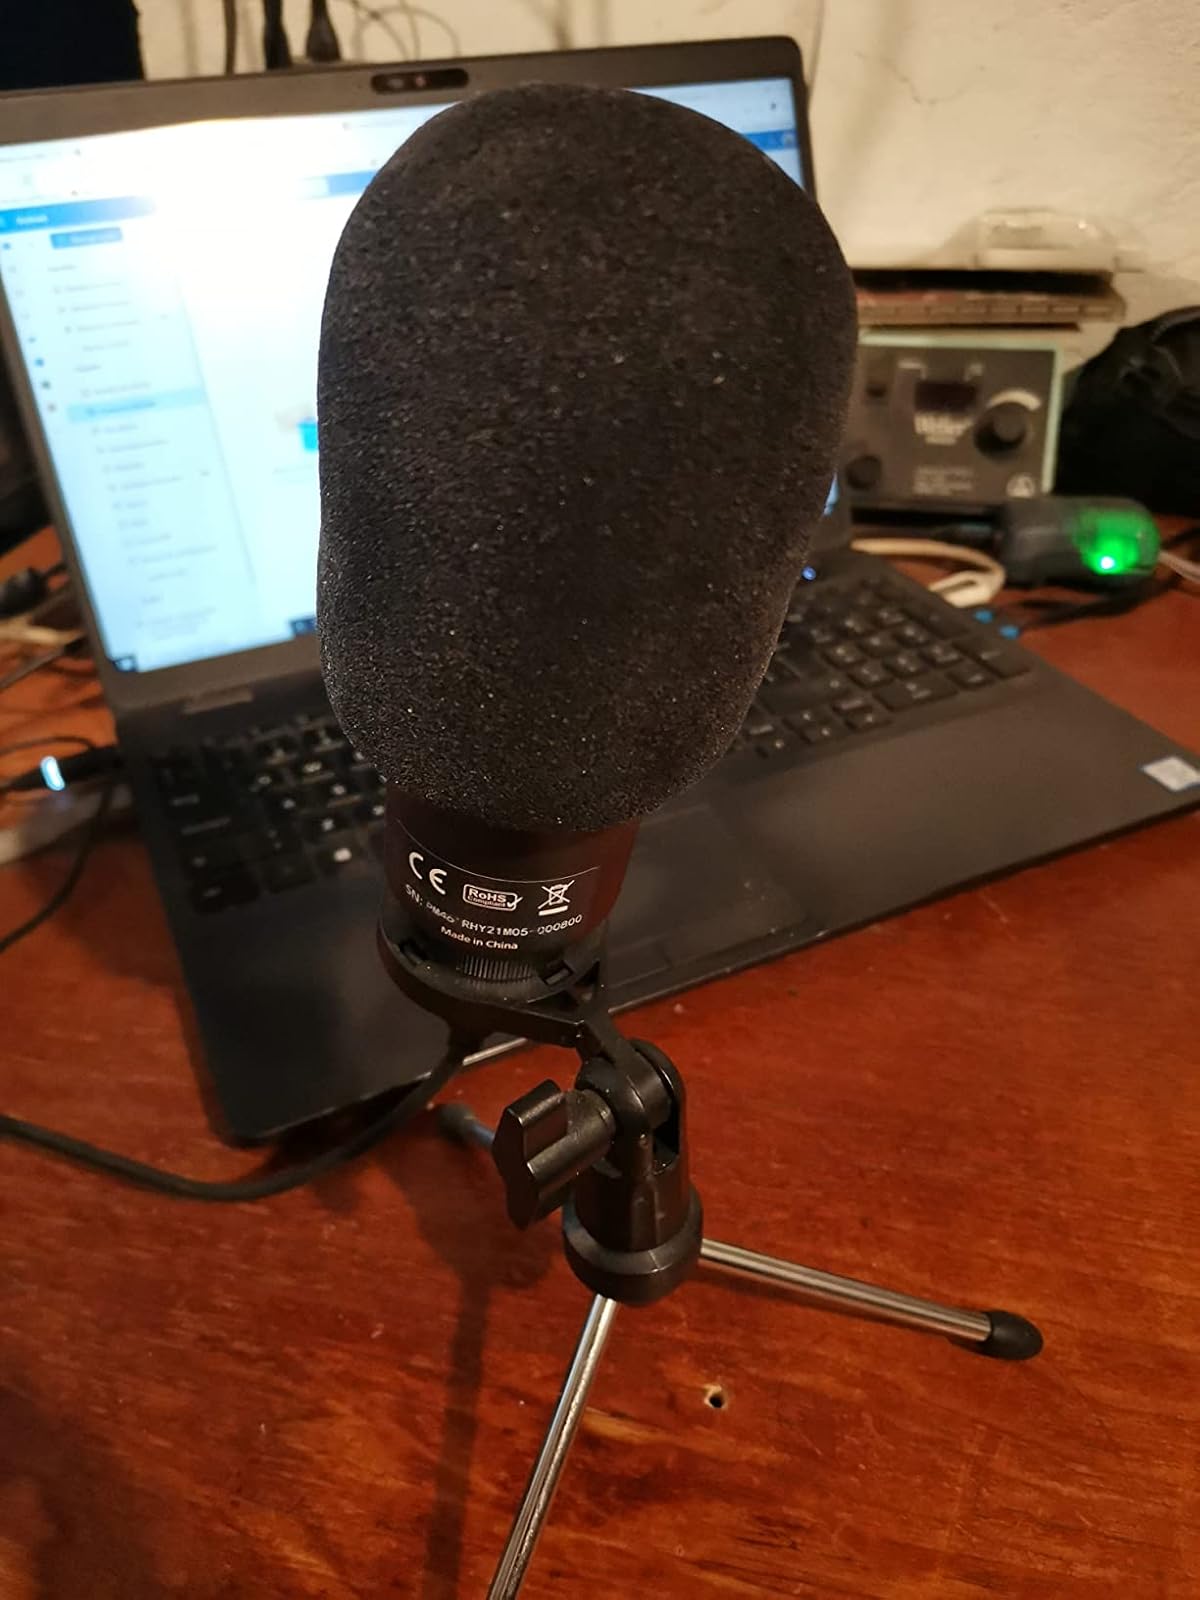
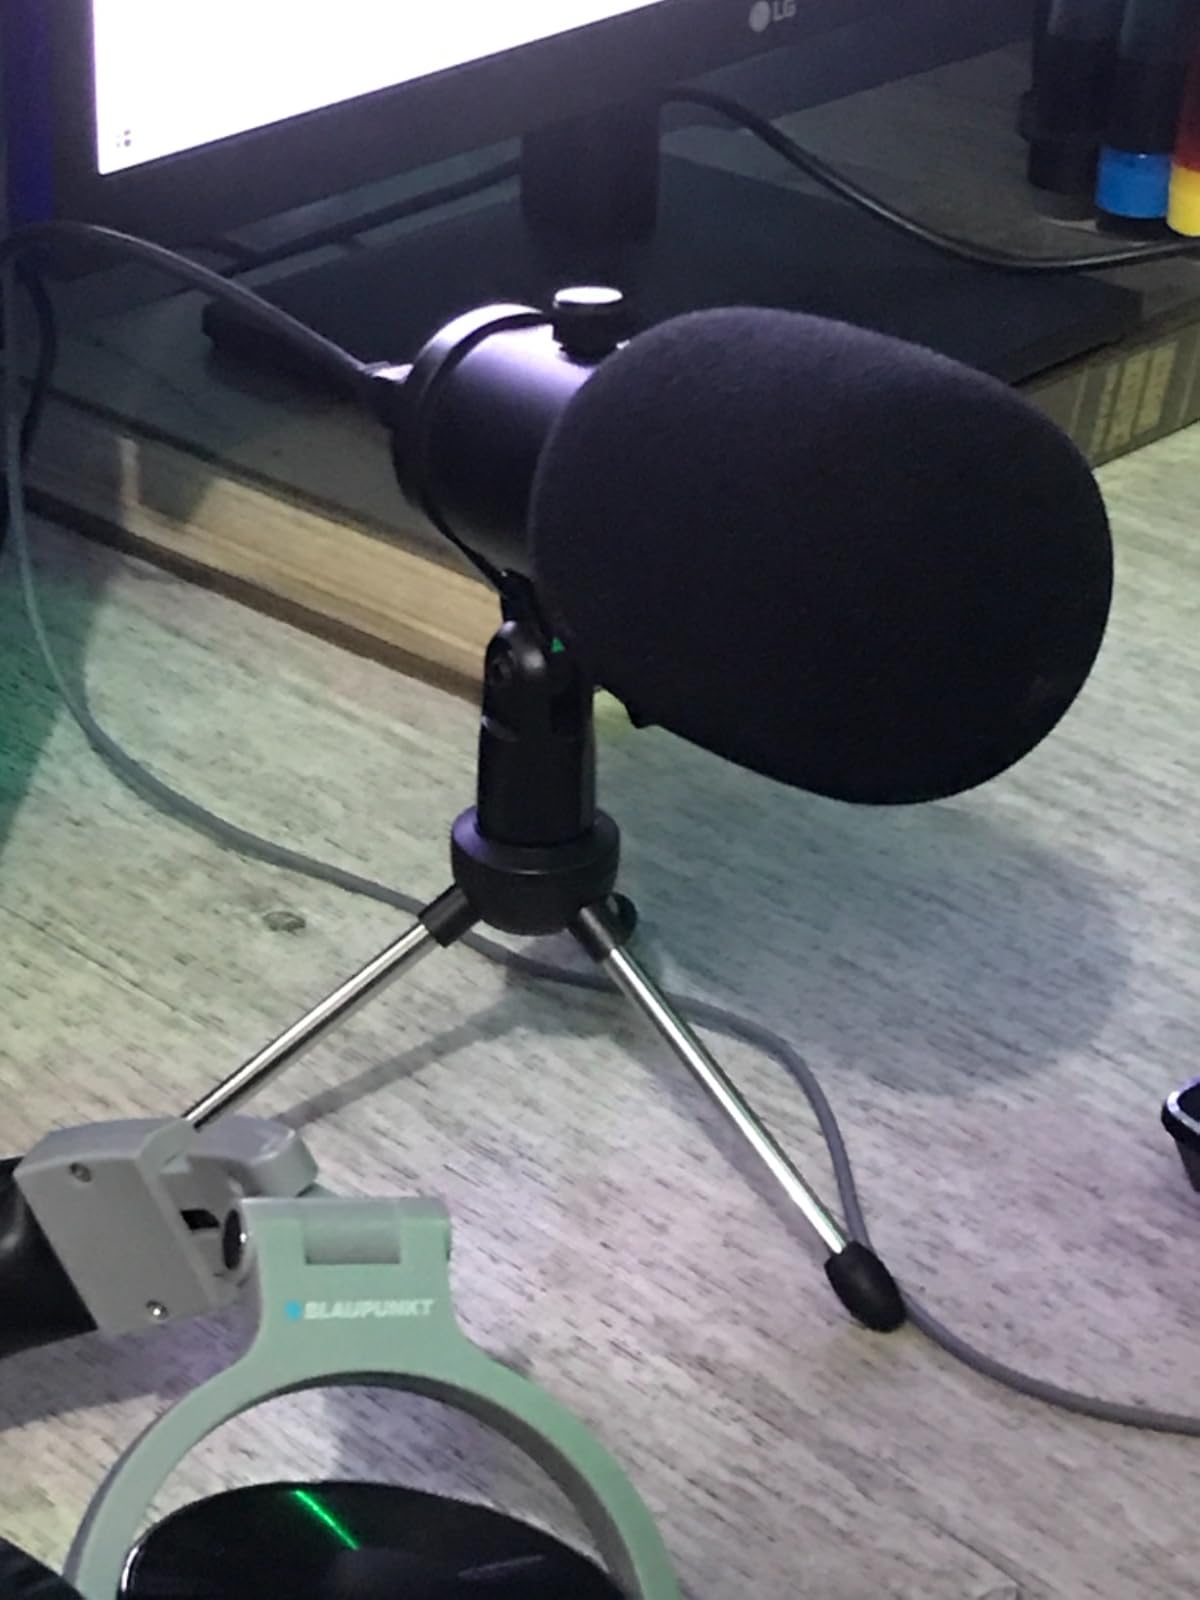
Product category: microphone
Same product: yes